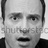
Emotion: surprise